Red Detachment of Women (ballet)

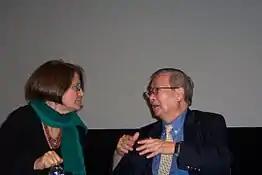
Panel discussion on the "Red Detachment of Women" on 11 November 2012 at Freer Gallery with Dr. Carma Hinton (left), Dr. Chi Wang (right)

In his dungeon, Nanbatian, the despotic landlord, has imprisoned his tenants who are unable to pay their exorbitant rents. Wu Qinghua, daughter of a poor peasant, is chained to a column. Lao Si comes with the order of Nanbatian to sell Wu. Lao Si releases Wu from the chain. While Lao Si is in an unguarded moment, Wu kicks him, and he loses his balance and falls. Wu manages to escape while two other inmates hold Lao Si to the ground.